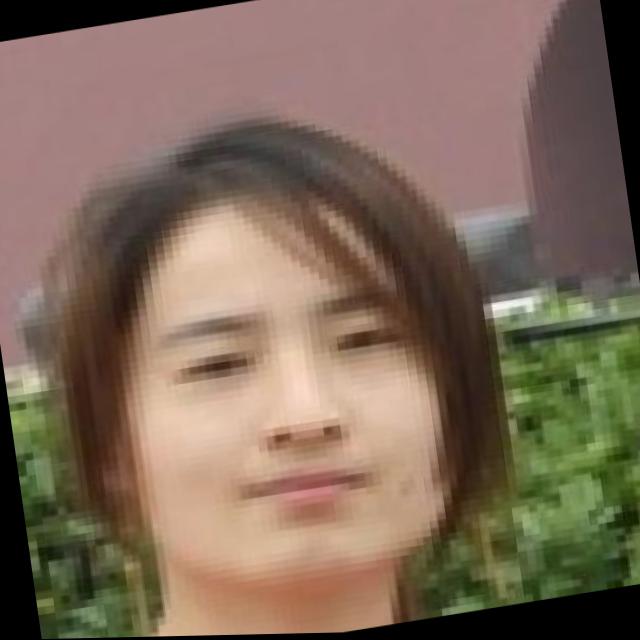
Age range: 21-44